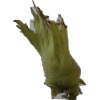
Label: peanut_shell_1x